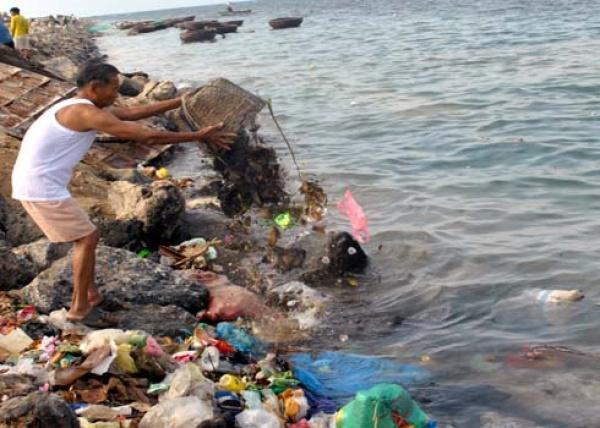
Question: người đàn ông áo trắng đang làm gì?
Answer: đang đứng trên một tảng đá sát biển